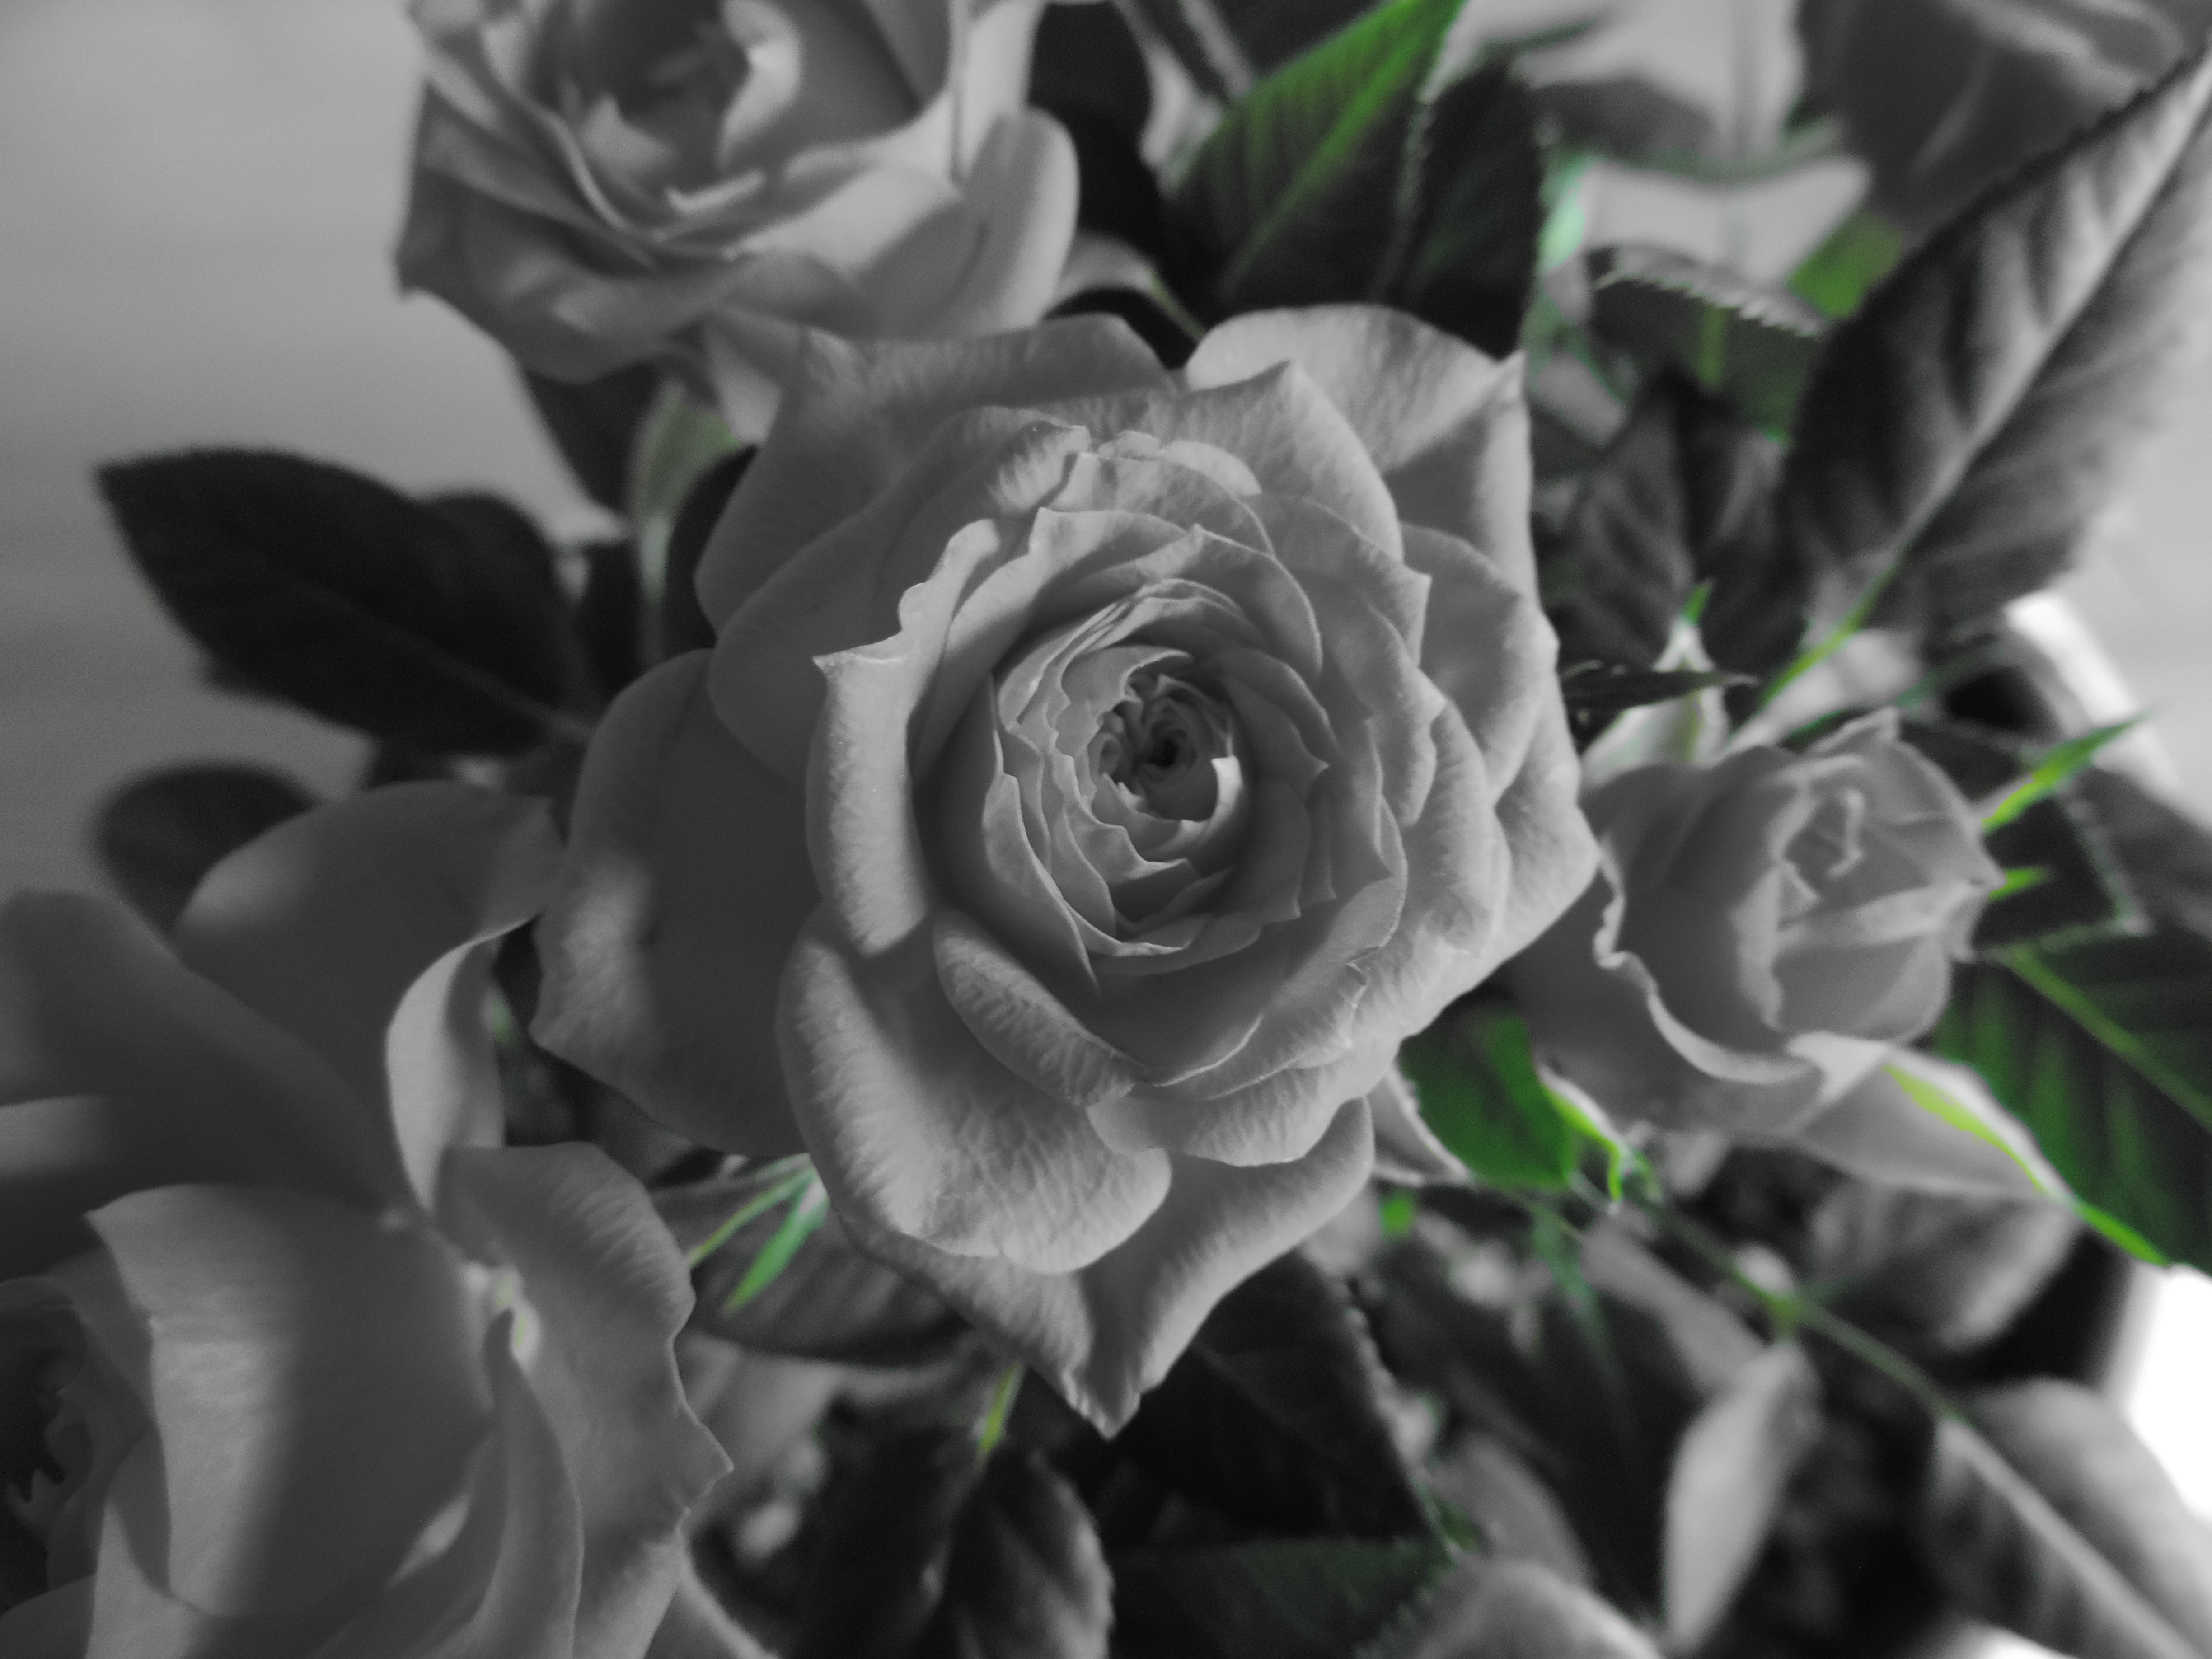
black and white, plant, photography, flower, petal, love, rose, green, botany, monochrome, flora, close up, greeting, valentines day, bouquet of roses, floristry, birthday bouquet, gardenia, rose bloom, macro photography, flowering plant, garden roses, rose family, monochrome photography, plant stem, land plant